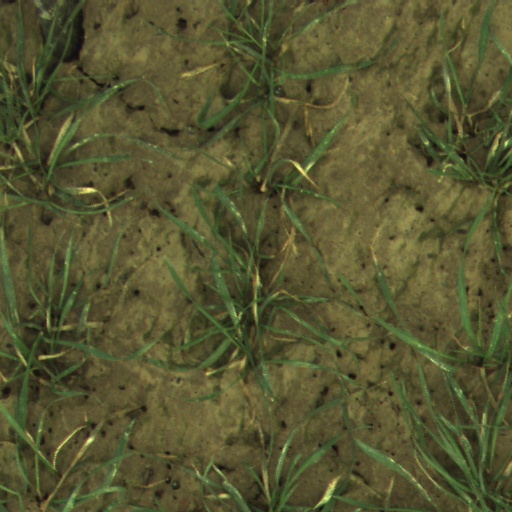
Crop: wheat